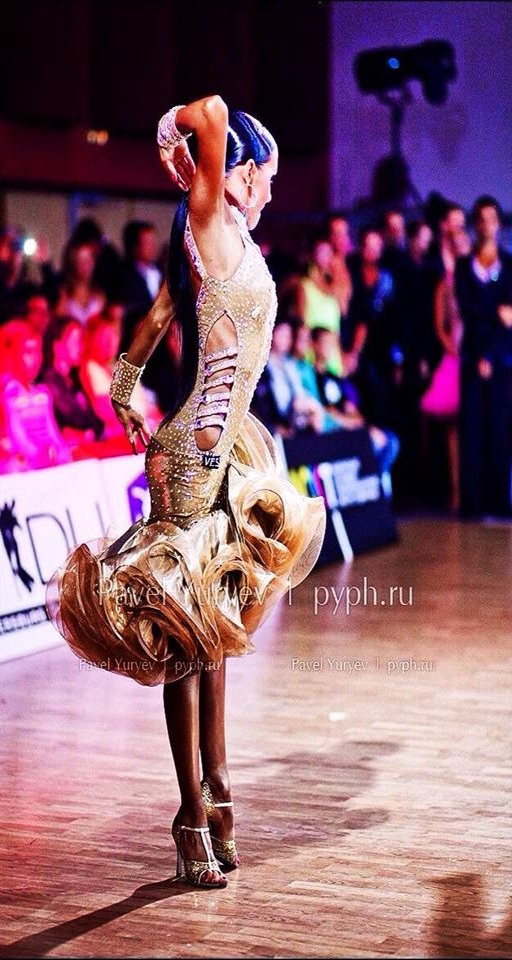
this could go under interest , but i 'm mostly looking at the dress .